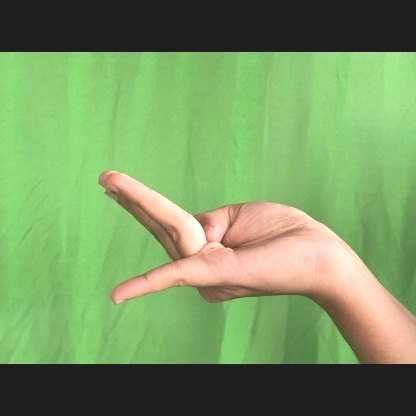
Mudra: Chaturam